Alan of Farfa

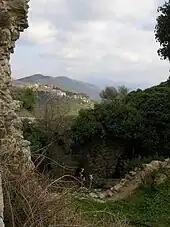
Farfa as seen from the ruins of Saint Martin's oratory, where Alan had his hermitage, on the summit of Monte Acuziano

Alan (died 9 March 769) was an Aquitanian scholar, hermit and homilist who served as the sixth Abbot of Farfa in central Italy from 761. Before taking over at Farfa, Alan composed the "Homiliarium Alani", "one of the most successful homiliaries of the late eighth and early ninth centuries", traces of which may be found in the liturgical formulae scattered throughout Farfa's eighth-century charters.